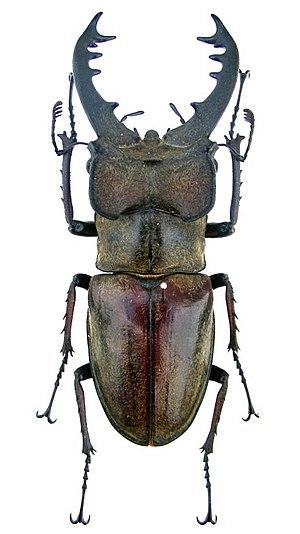
Lucanus maculifemoratus est une espèce de coléoptères de la famille des Lucanidae, sous-famille des Lucaninae, de la tribu des Lucanini et du genre Lucanus, vivant dans le nord-est de l'Asie; au Japon, dans la péninsule coréenne, en Russie, en Chine; ainsi qu'à Taiwan.